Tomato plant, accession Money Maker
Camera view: bottom (45 deg); turntable rotation: 0 degrees
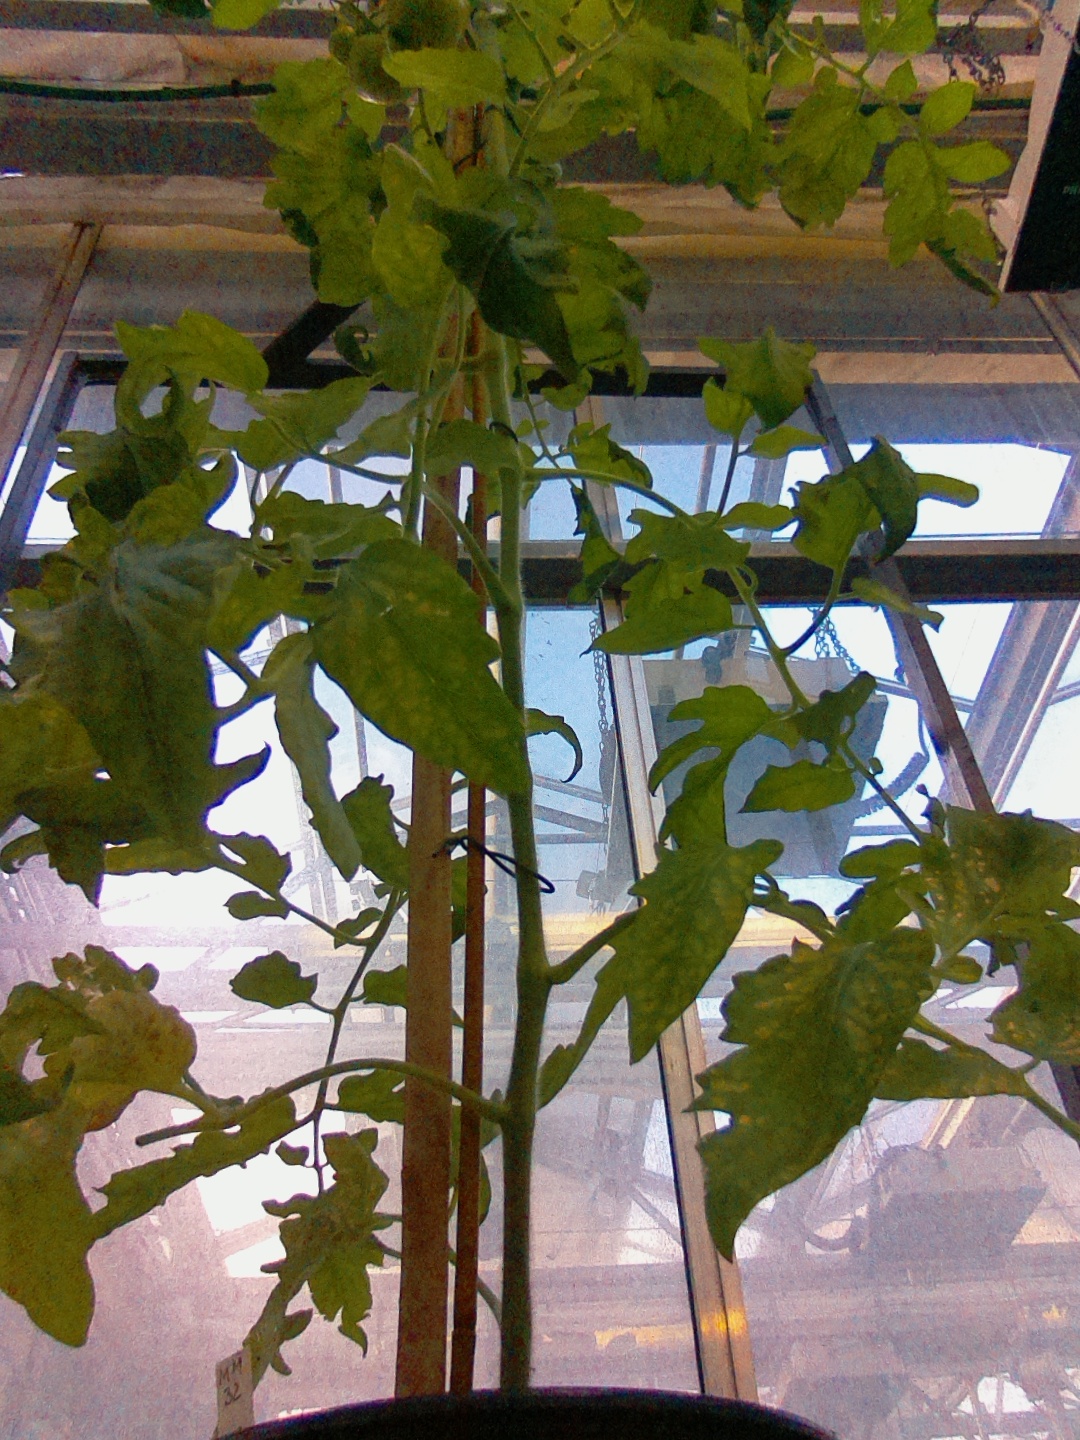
BBCH growth stage 74: 40%-50% of final fruit size